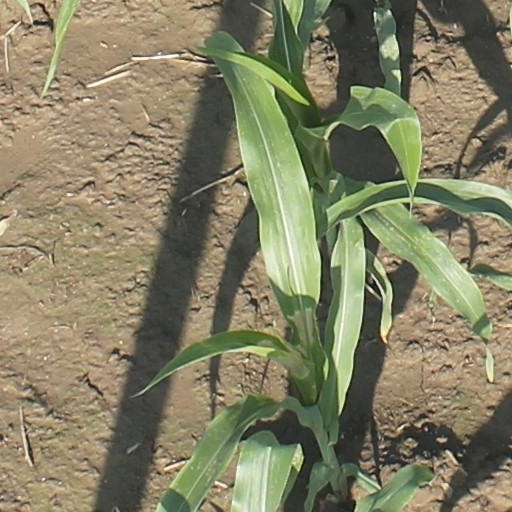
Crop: maize; corn